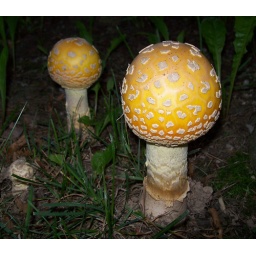
I found this growing under a pine tree in my yard. It might be some kind of Amarita Muscaria.